2DU

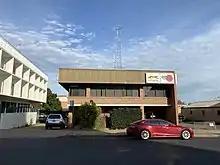
Zoo FM and 2DU studios on Carrington Ave

2DU is an Australian radio station serving the Dubbo region. It was opened in July 1936.